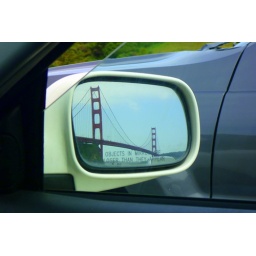
An interesting view from an interesting angle with a blue sky in the backdrop